G.992.5 Annex M

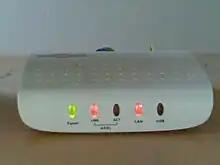

Annex M is an optional specification in ITU-T recommendations G.992.3 (ADSL2) and G.992.5 (ADSL2+), also referred to as ADSL2 M and ADSL2+ M. This specification extends the capability of commonly deployed Annex A by more than doubling the number of upstream bits. The data rates can be as high as 12 or 24 Mbit/s downstream and 3 Mbit/s upstream depending on the distance from the DSLAM to the customer's premises.